NASCAR Racing 3

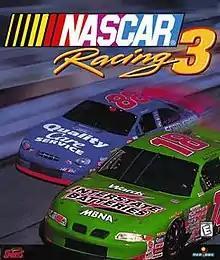
Cover art featuring the cars of Bobby Labonte and Dale Jarrett

NASCAR Racing 3 is a racing simulator produced by Papyrus Design Group and published by Sierra Sports for Microsoft Windows in 1999.